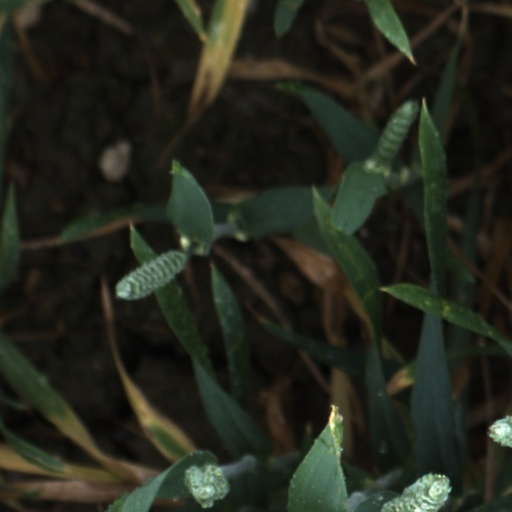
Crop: wheat